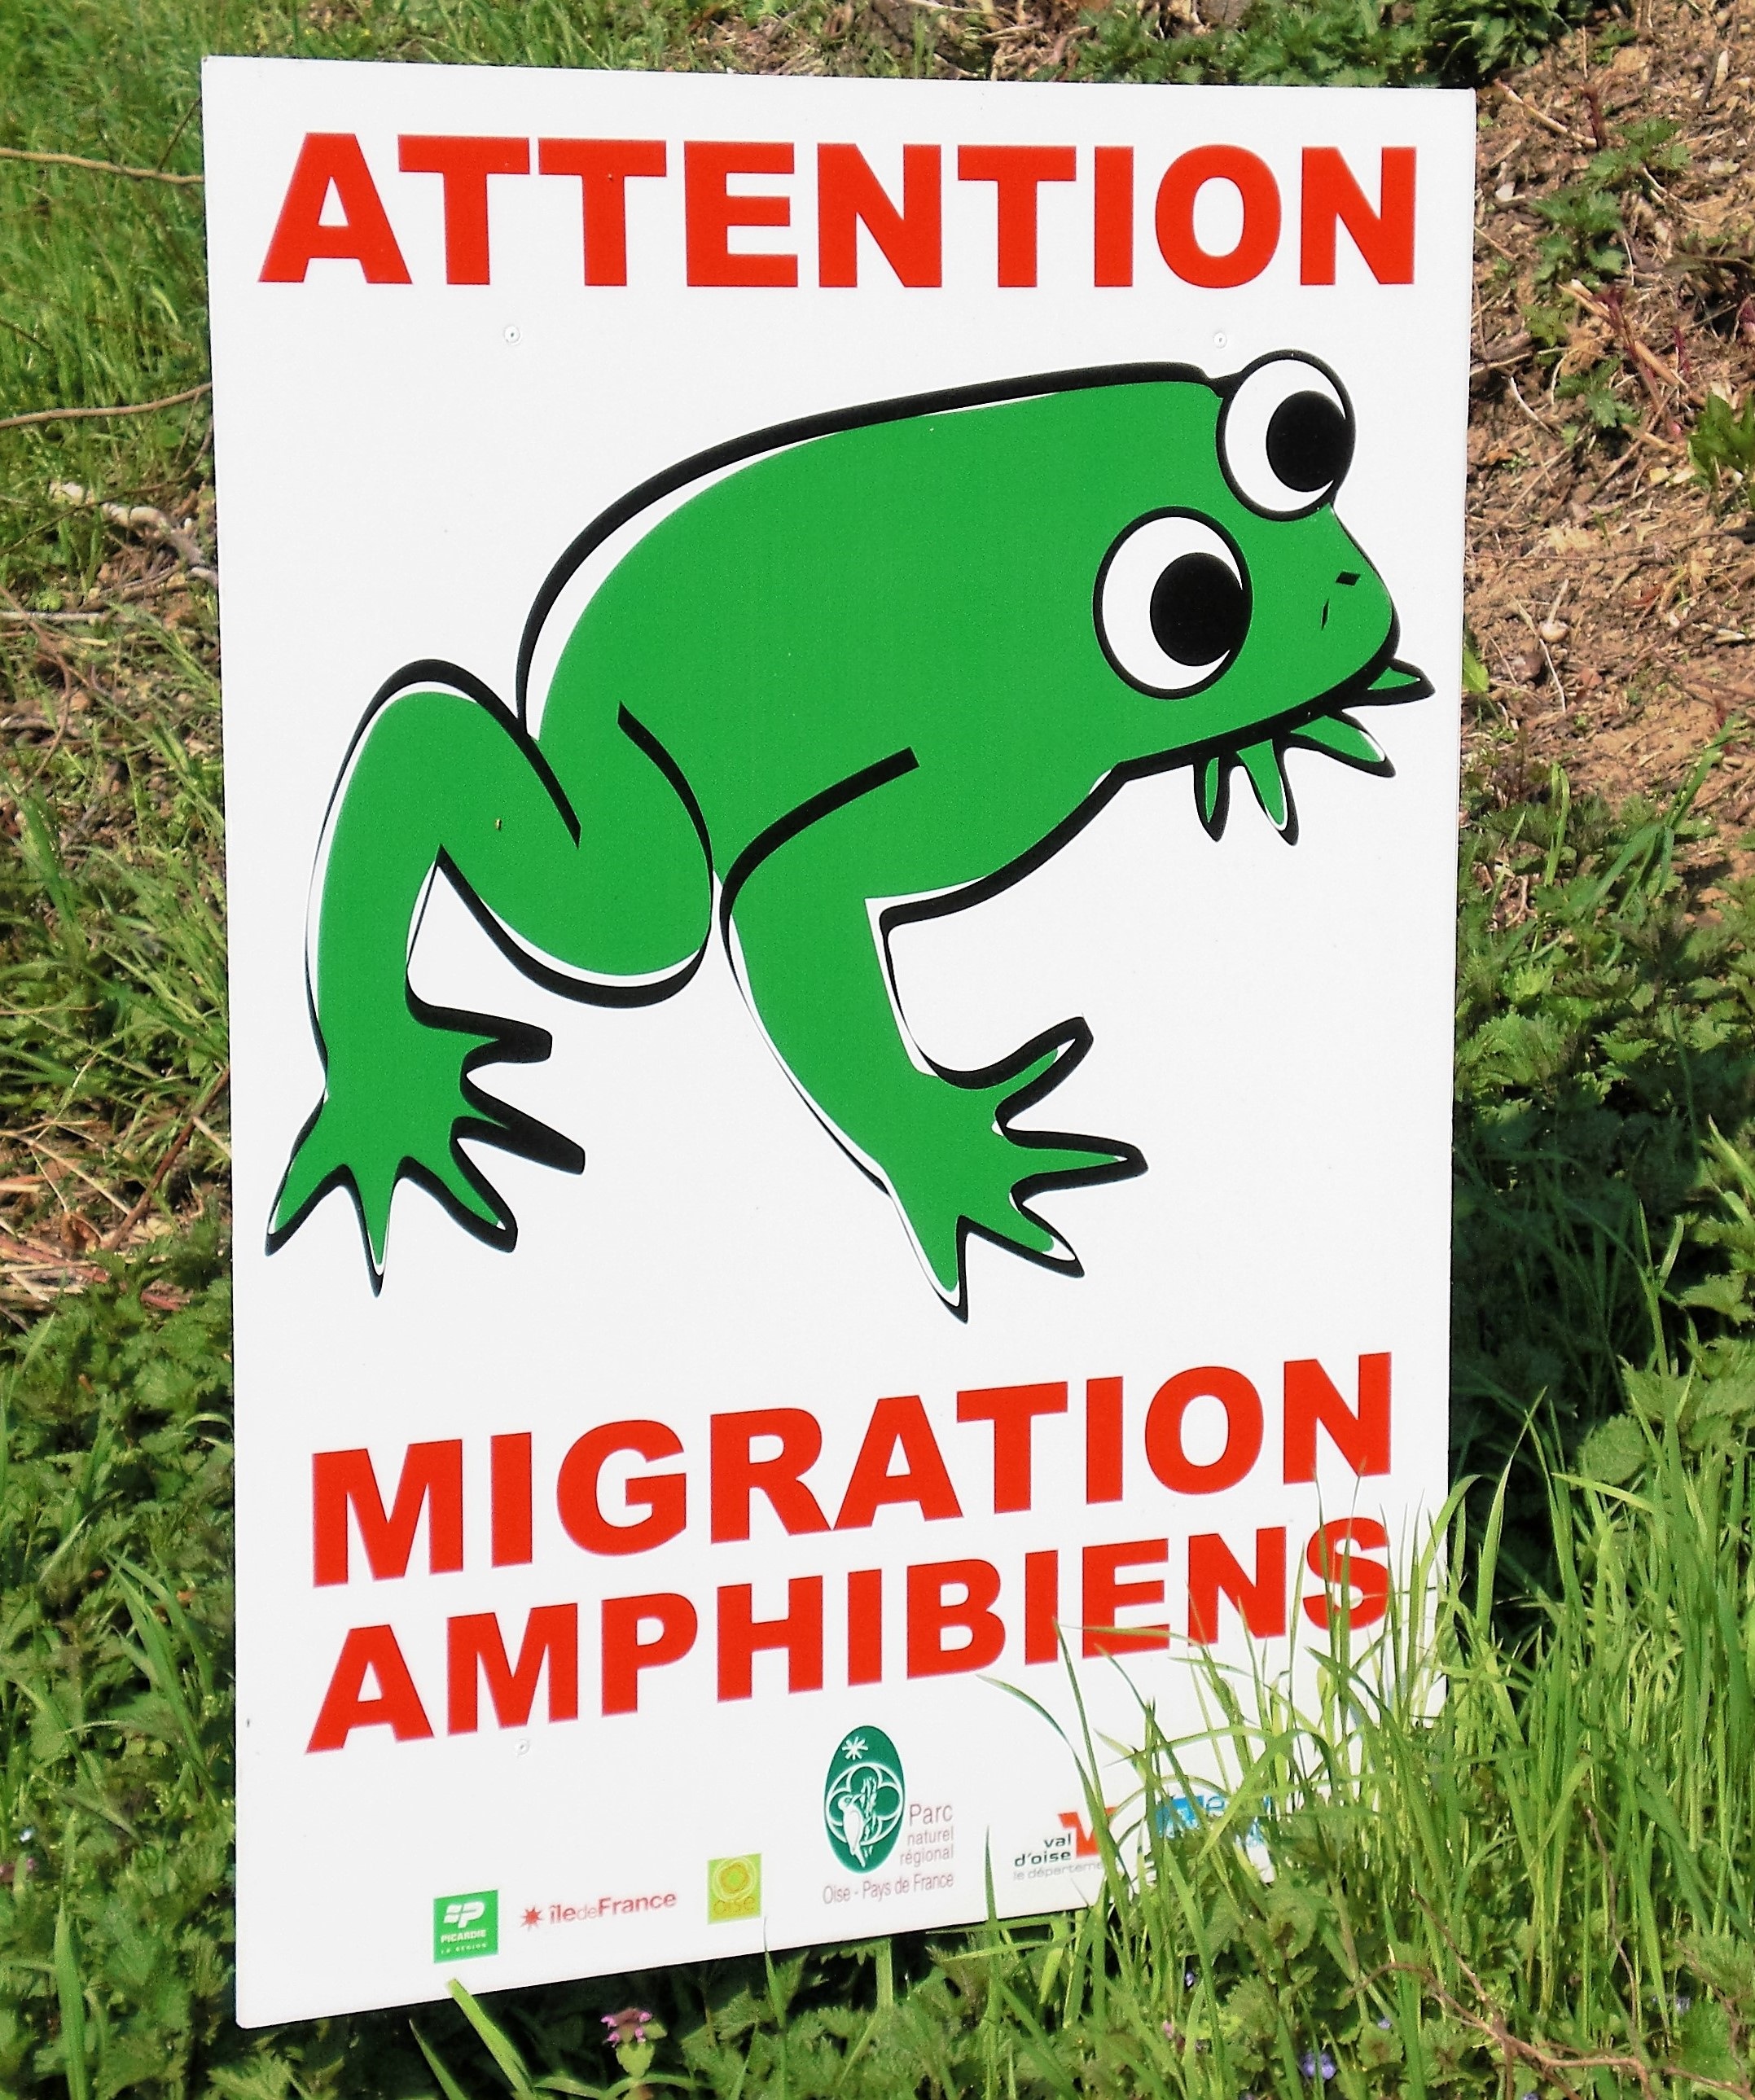
path, lawn, advertising, sign, frog, amphibian, signage, eyes, poster